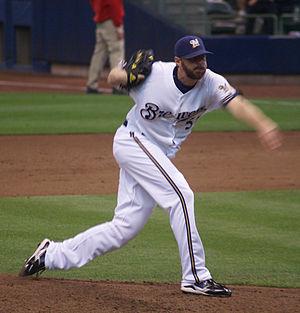
Mitchel Blake Stetter est un ancien lanceur de relève gaucher des Ligues majeures de baseball ayant joué pour les Brewers de Milwaukee de 2007 à 2011.